Model aircraft

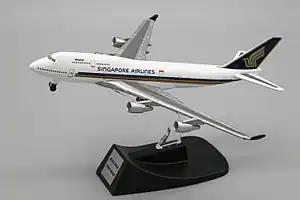
Singapore Airlines Boeing 747-400 scale display model

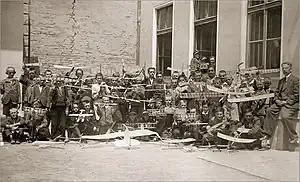
Group of students with their wooden model airplanes in Sonta, Serbia, 1936.

A model aircraft is a physical model of an existing or imagined aircraft, and is built typically for display, research, or amusement. Model aircraft are divided into two basic groups: flying and non-flying. Non-flying models are also termed static, display, or shelf models.